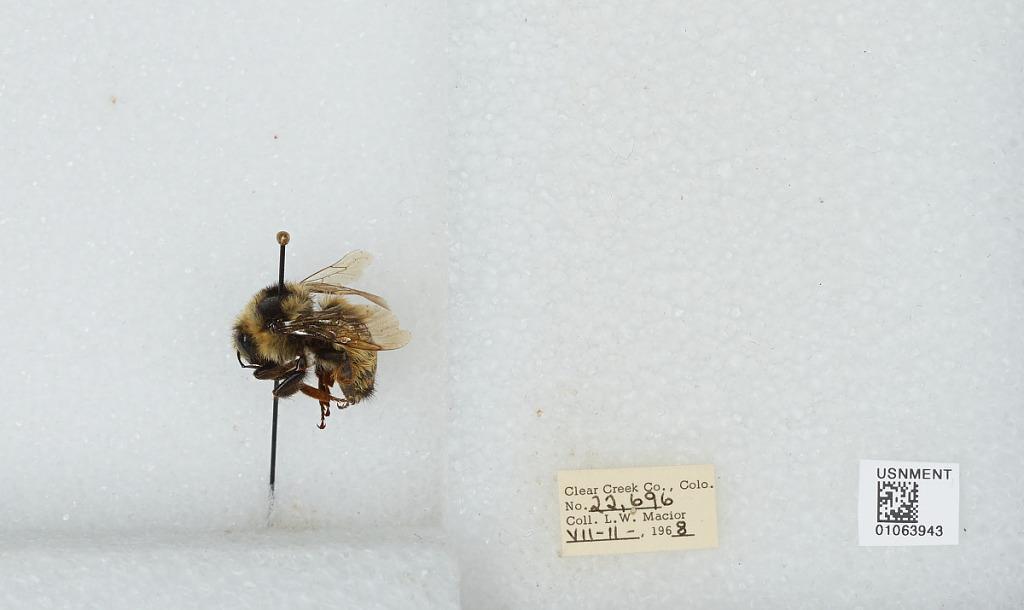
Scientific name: Bombus (Pyrobombus) bifarius Cresson
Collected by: L. Macior
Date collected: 1968-7-11
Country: United States
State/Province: Colorado
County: Clear Creek
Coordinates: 39.5984, -105.644